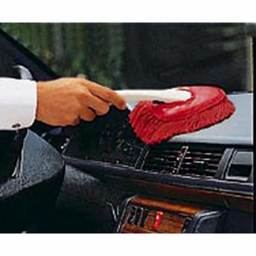
use the small brush to clean the inside of your car .